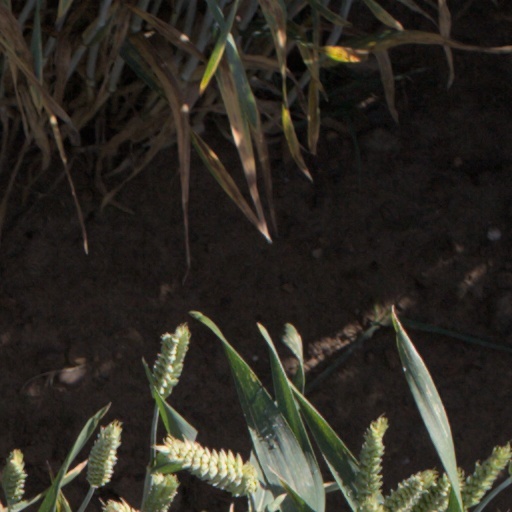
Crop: wheat